Rail transport in Indonesia

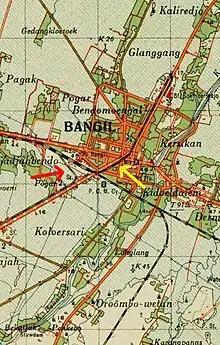
Map issued in 1937 showing Bangil station and line to Sumberredjo sugar mill which belonged to Staatsspoorwegen (SS) (yellow arrow) and line to Pandaan (Pandakan) which belonged to Modjokerto Steam Tram Company (red arrow). Also showed SS line to Malang (which showed a district named Oroombo-wetan) and to Probolinggo

The railway system in Java is more or less a passenger-oriented system, and there are few freight services, due to the limited capacity of the tracks. Some notable freight services in Java include the "Kalimas" container train and the Parcel train between Jakarta and Surabaya, petroleum trains between refineries or oil pipe terminals and oil depots, and quartz sand trains in Central Java. Besides being operated for Krakatau Steel, the train will later be used to supply steel from Cilegon to other areas.